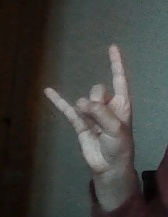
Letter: la